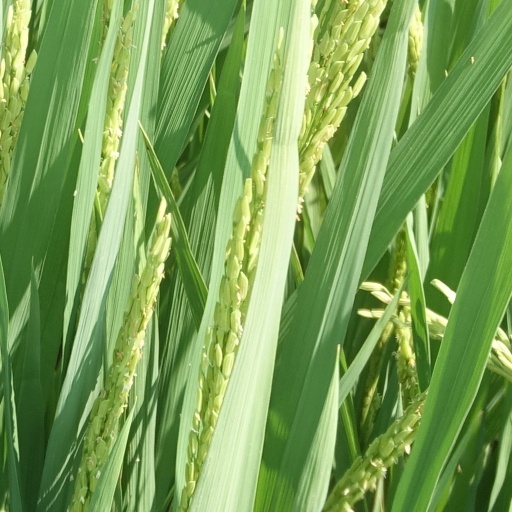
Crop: rice